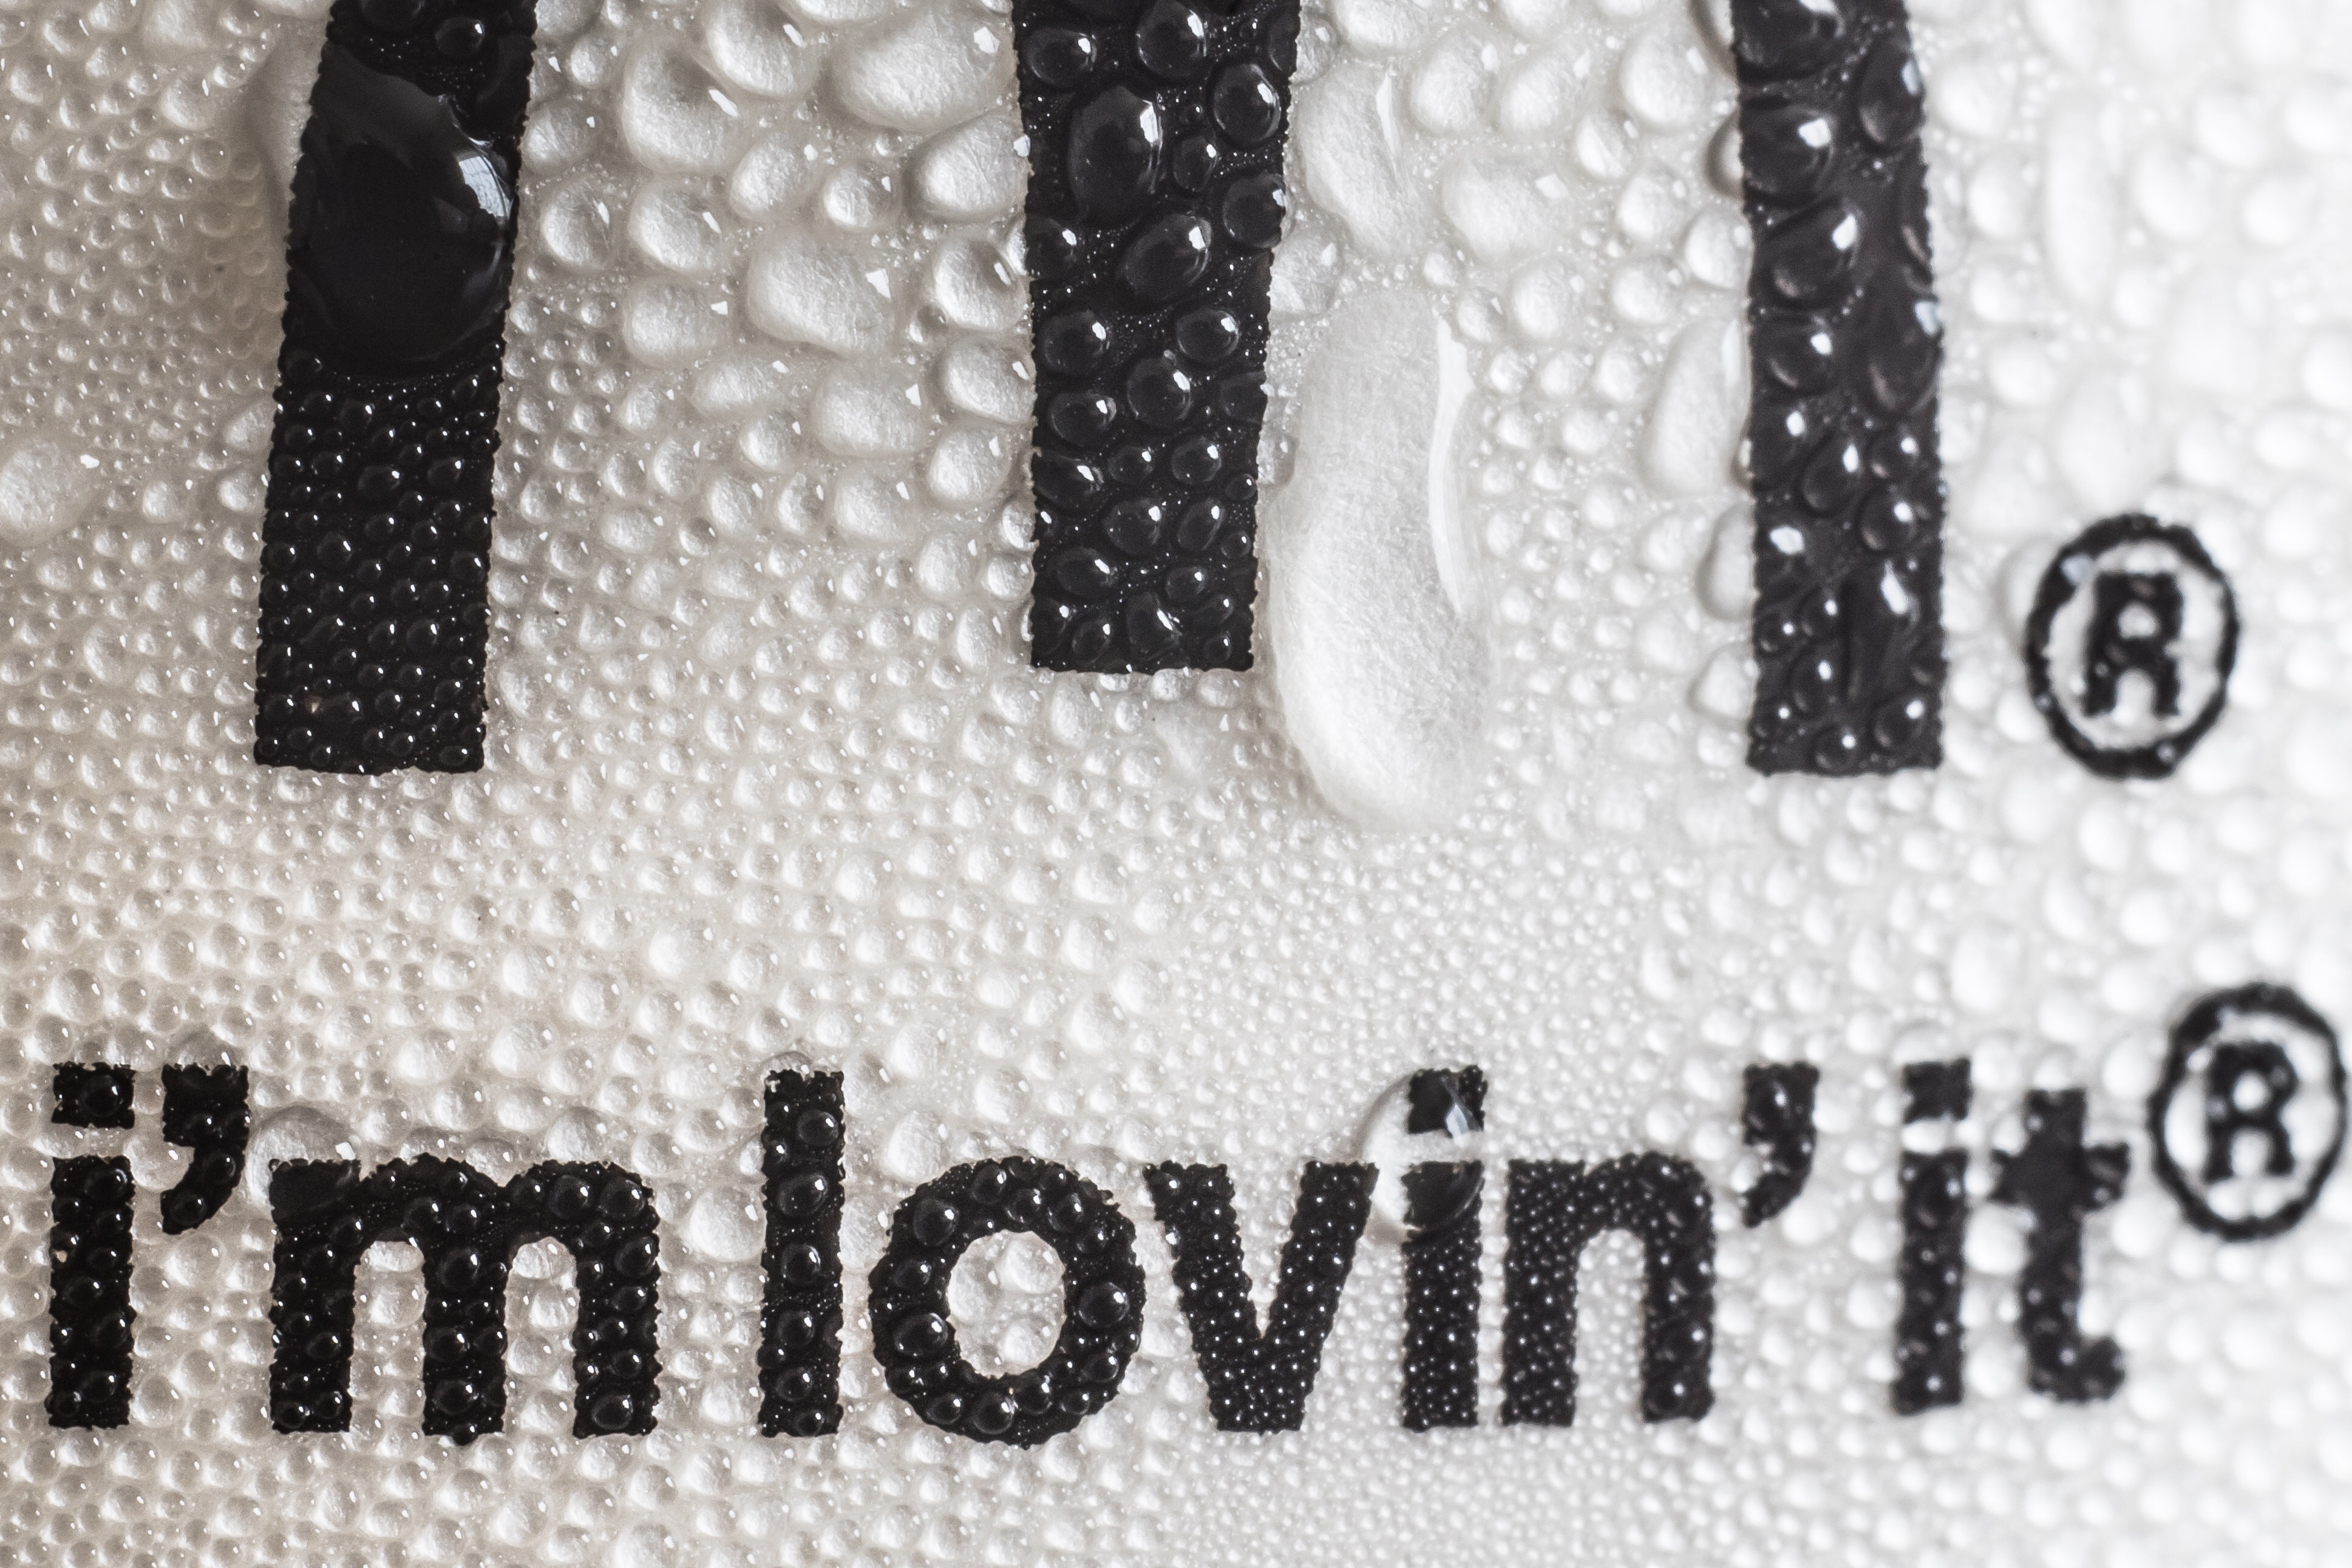
white, pattern, drink, clothing, black, brand, product, font, picnic, art, design, waterdroplets, hmm, ilce7m2, mcmacrorokkorqf50mmf35, extensiontubeno1and2, macromodays, macdonalds, themefor27july2015, fashion accessory